Tamar Ish-Shalom

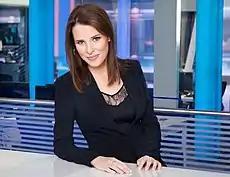
Tamar Ish-Shalom

Tamar Ish-Shalom (Hebrew: תמר איש-שלום) is an Israeli journalist and television presenter. She currently serves as a news anchor for Channel 13.